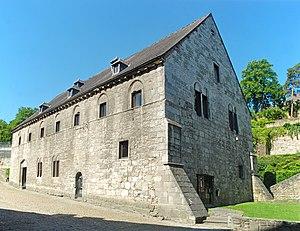
Belgique - Province de Namur - Abbaye de Floreffe - Moulin-brasserie
Le Moulin-brasserie de l'abbaye de Floreffe est un édifice de style roman et gothique faisant partie de l'abbaye de Floreffe, à Floreffe, commune belge de la province de Namur.